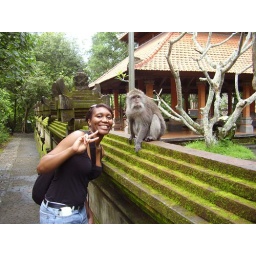
Photo from the sacred monkey forest in Bali near Ubud.